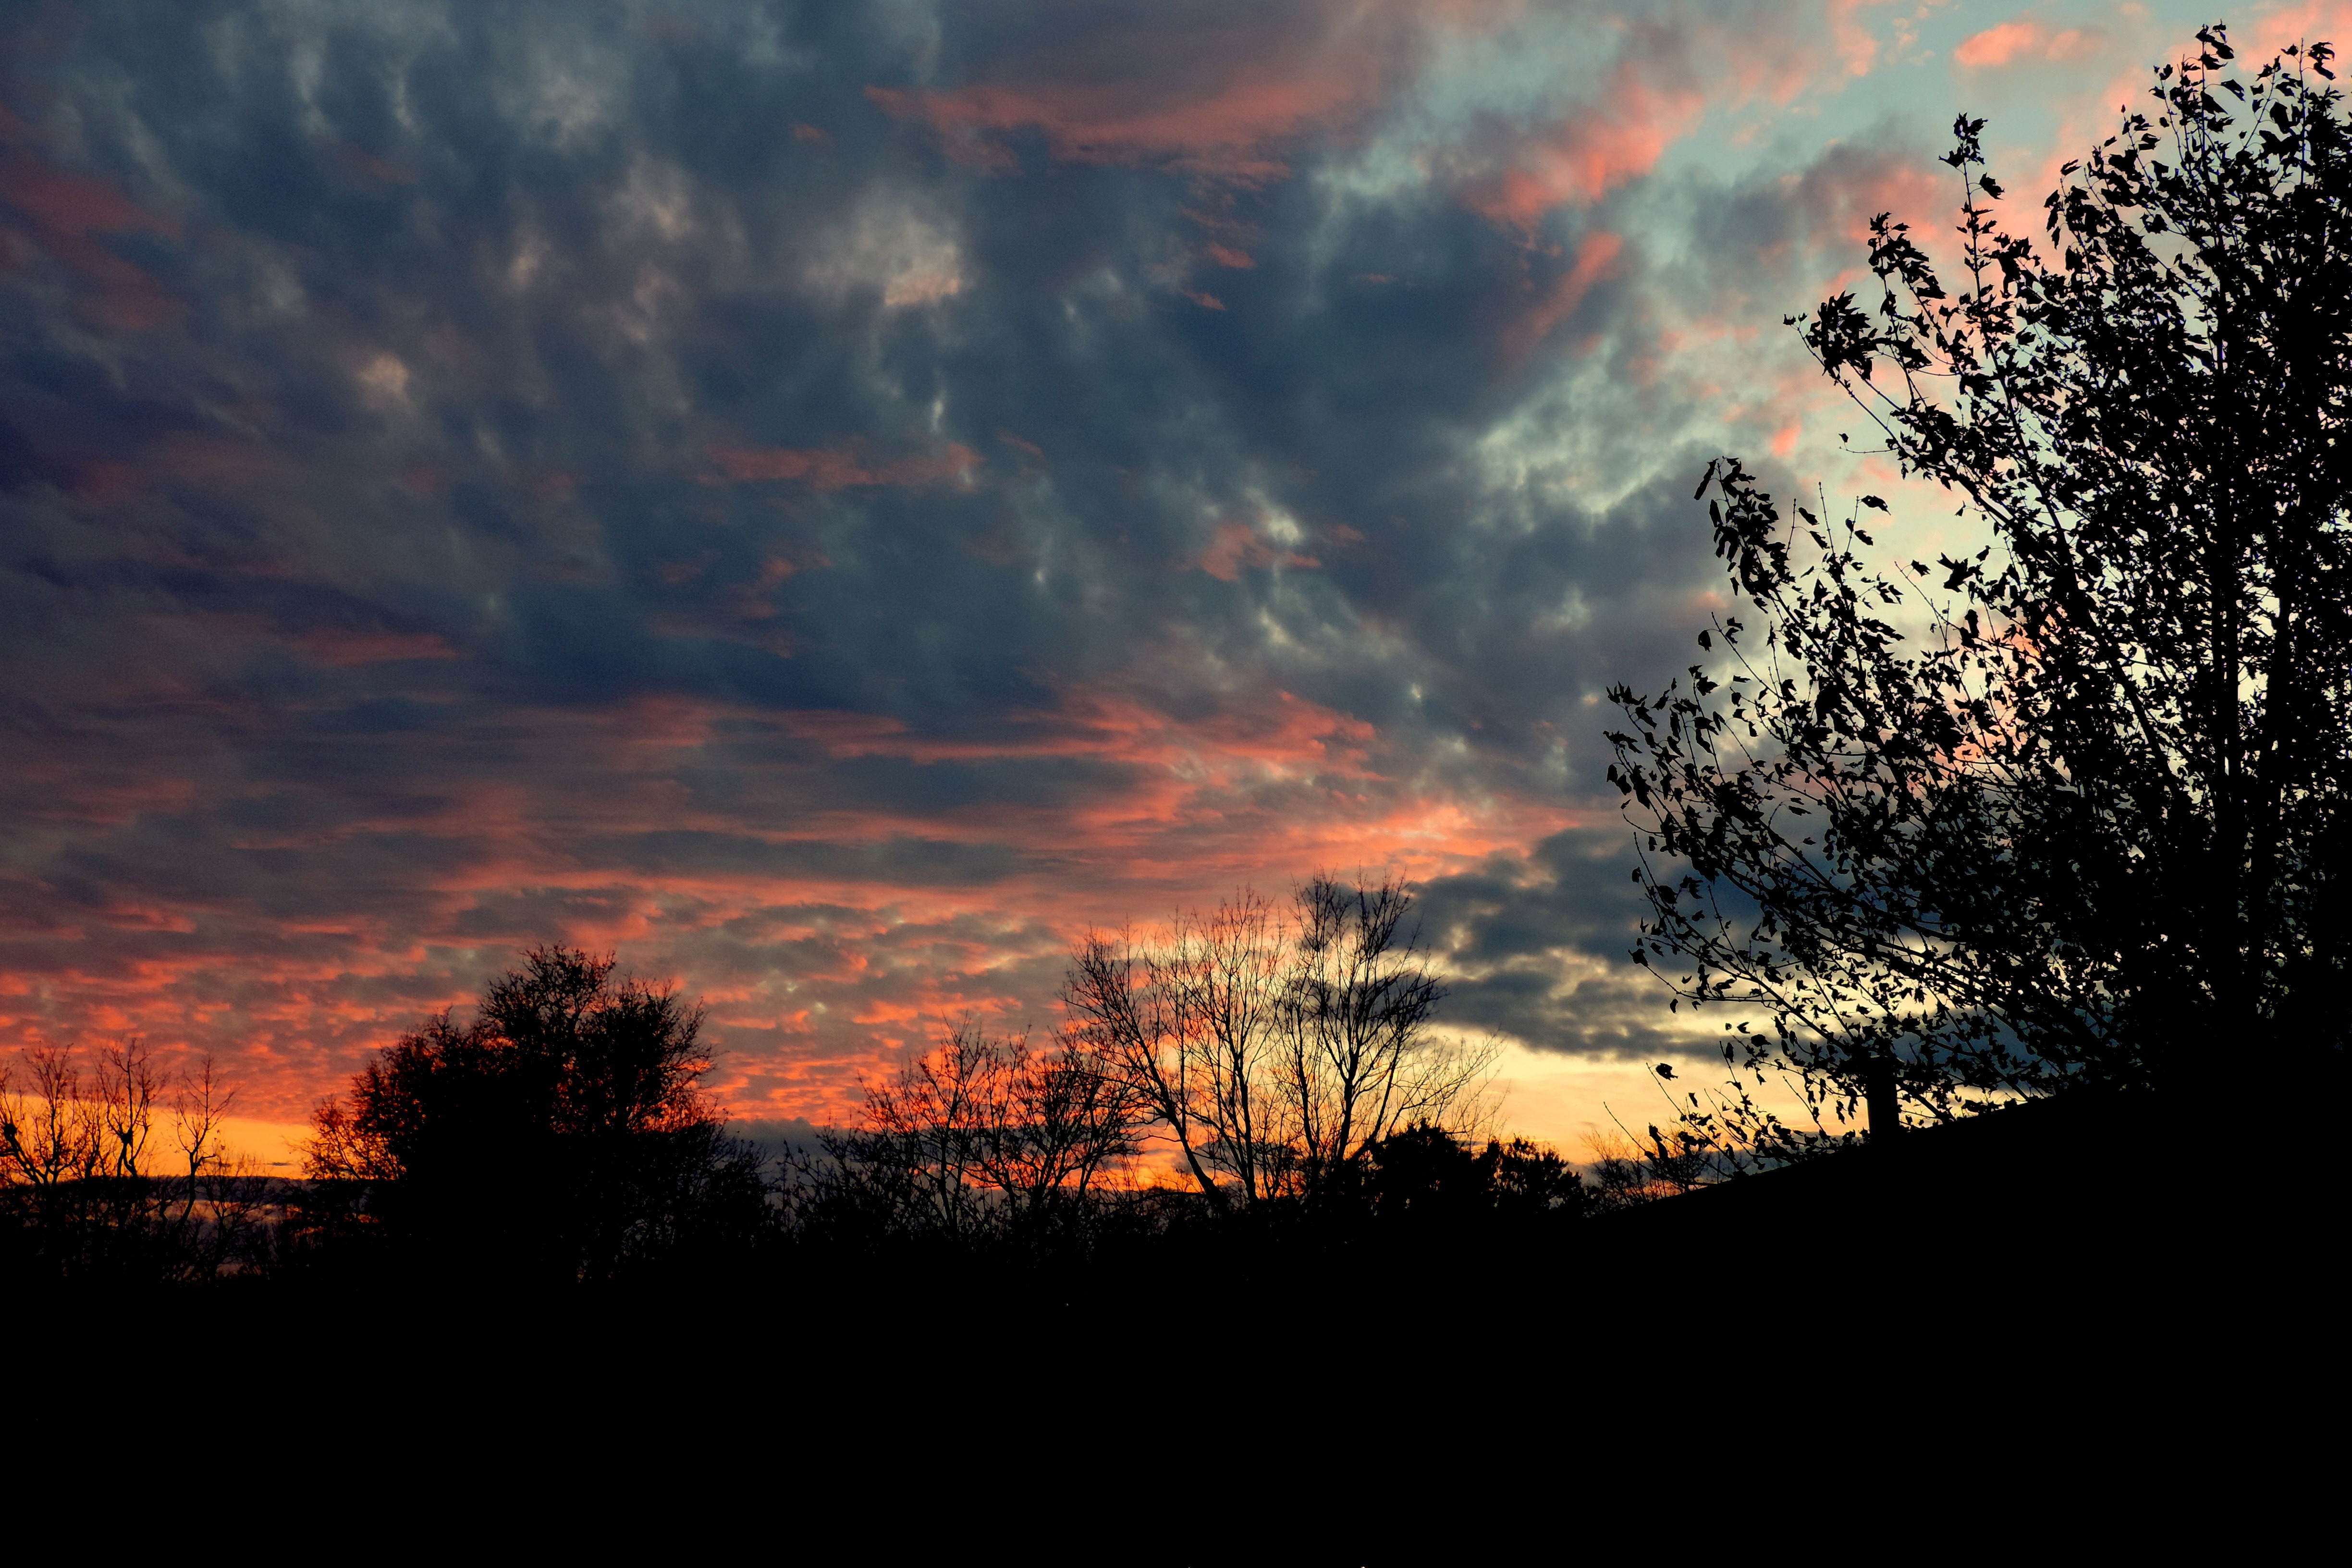
nature, horizon, silhouette, cloud, sky, sun, sunrise, sunset, sunlight, cloudy, morning, dawn, city, atmosphere, mystical, dusk, evening, orange, weather, storm, gray, blue, colorful, trees, outside, colors, background, stormy, afterglow, red sky at morning